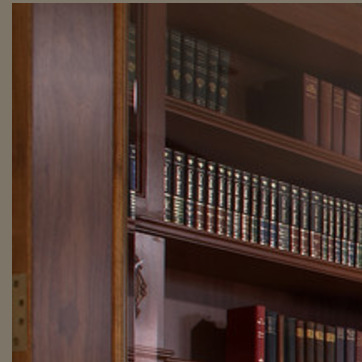
Material: paper